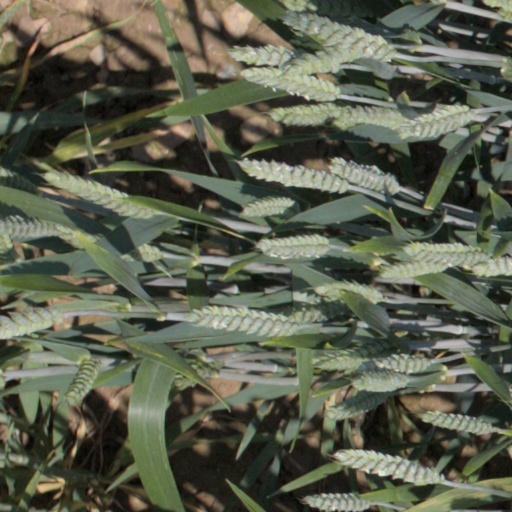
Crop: wheat